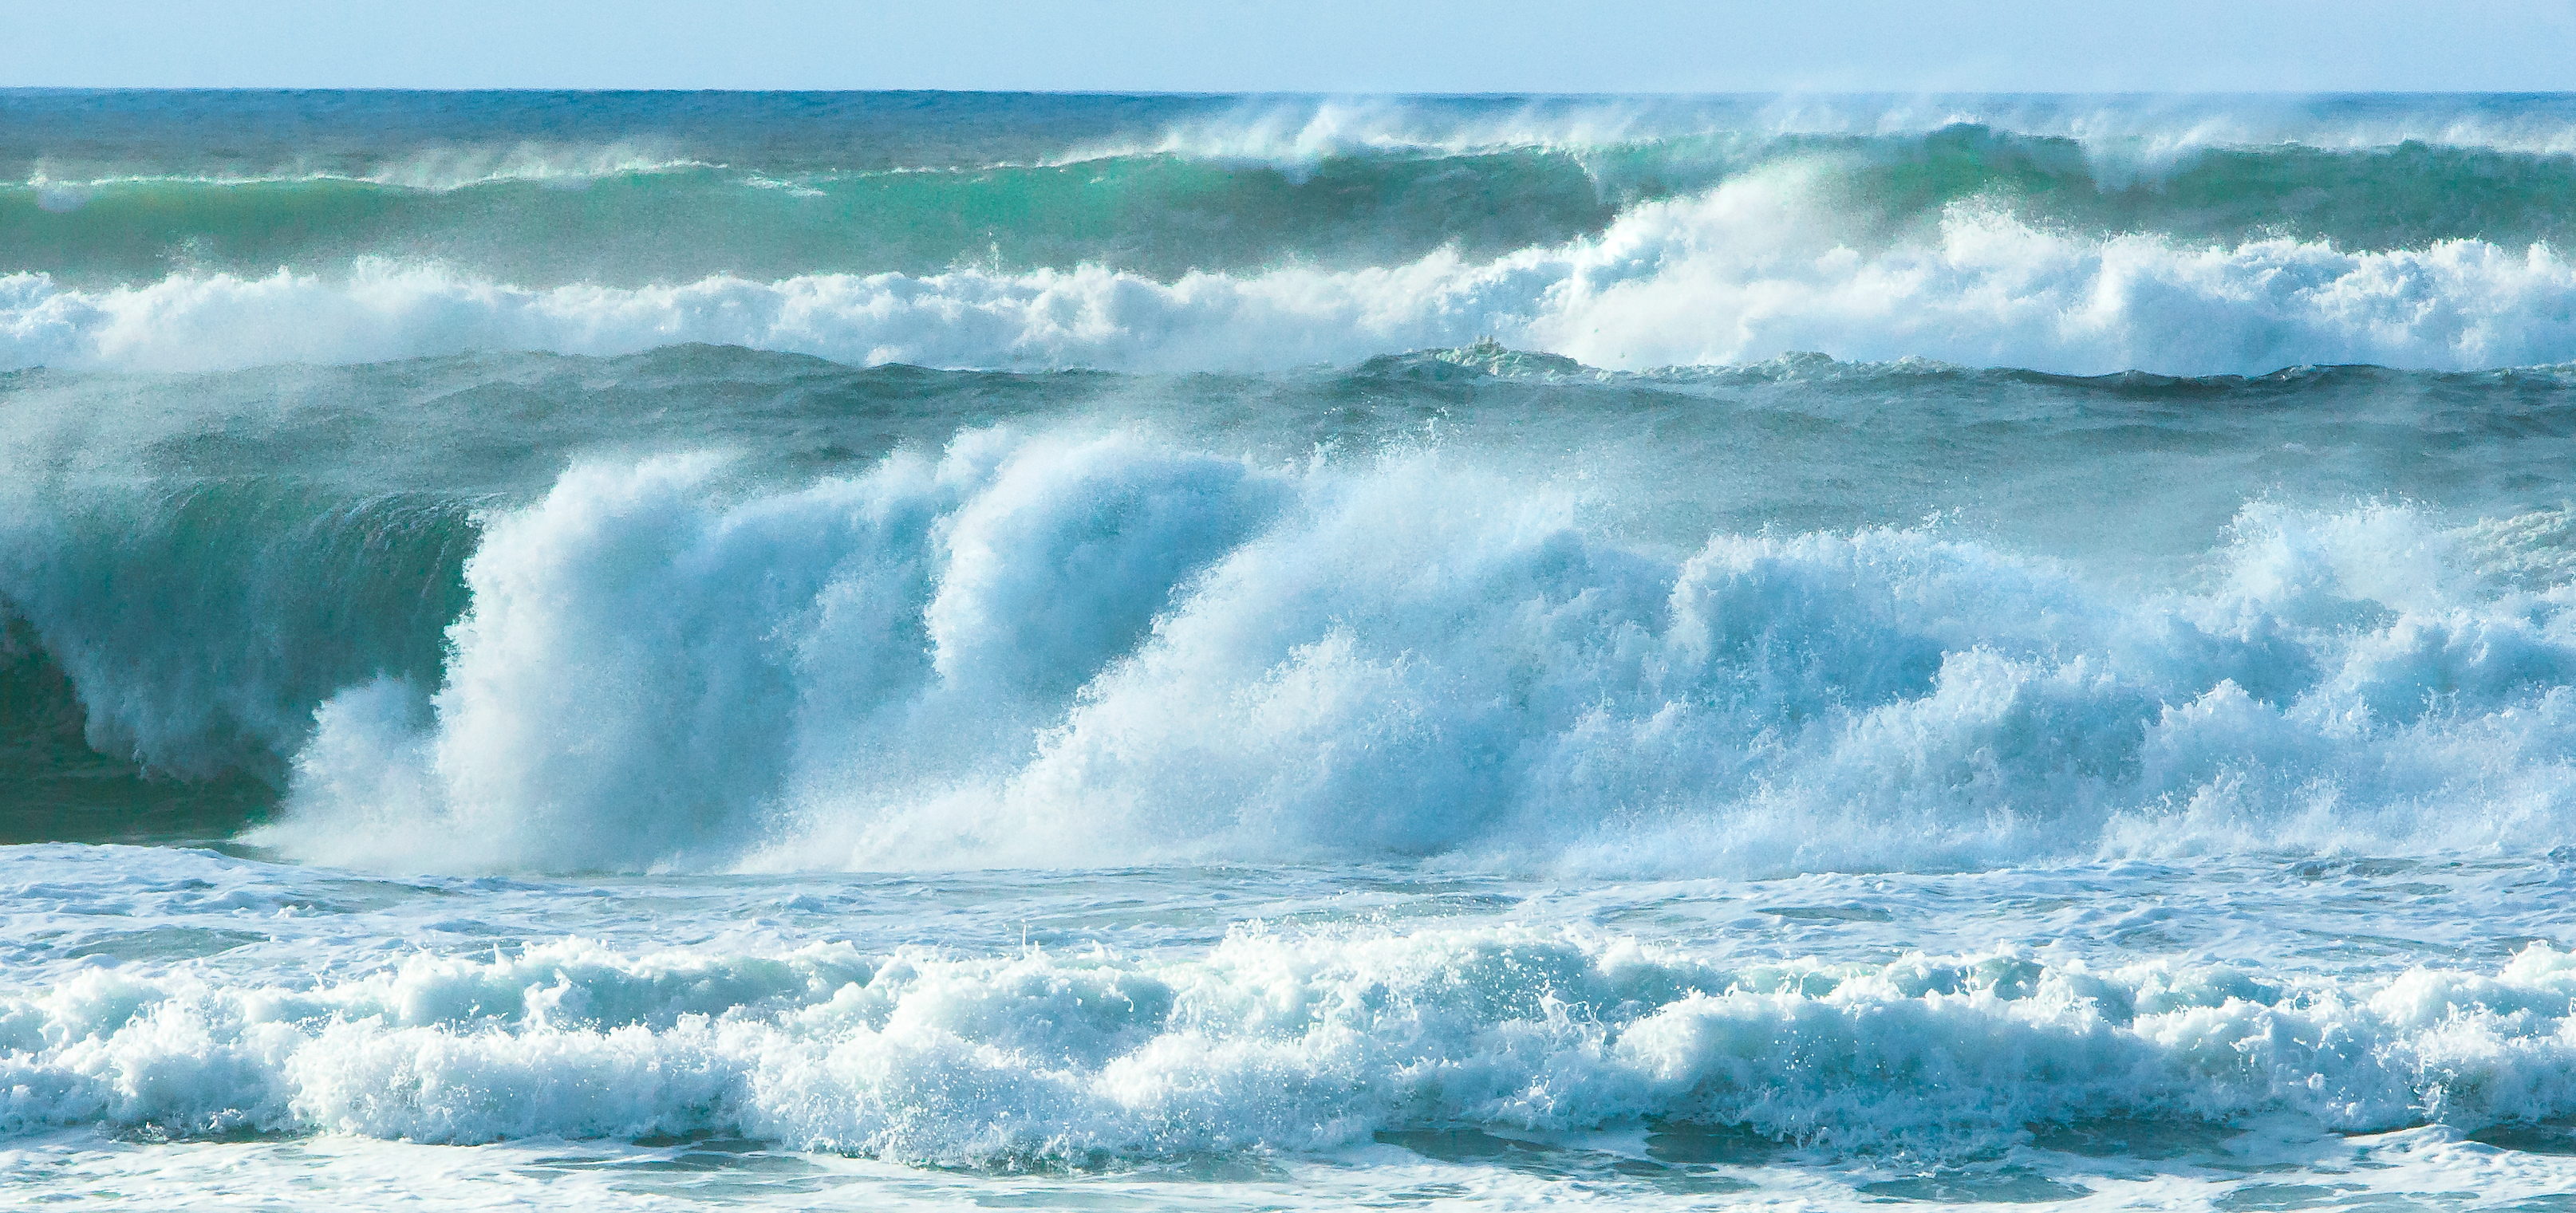
sea, coast, nature, ocean, shore, wave, wind, splash, waves, sports, oregon, oregoncoast, yachats, challengeyouwinner, fotocompetitionbronze, wind wave